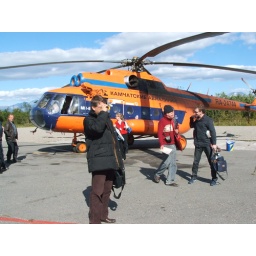
The fellow in the black coat shows that we were warned to dress warmly (which wasn't actually so necessary).